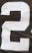
Number: 2